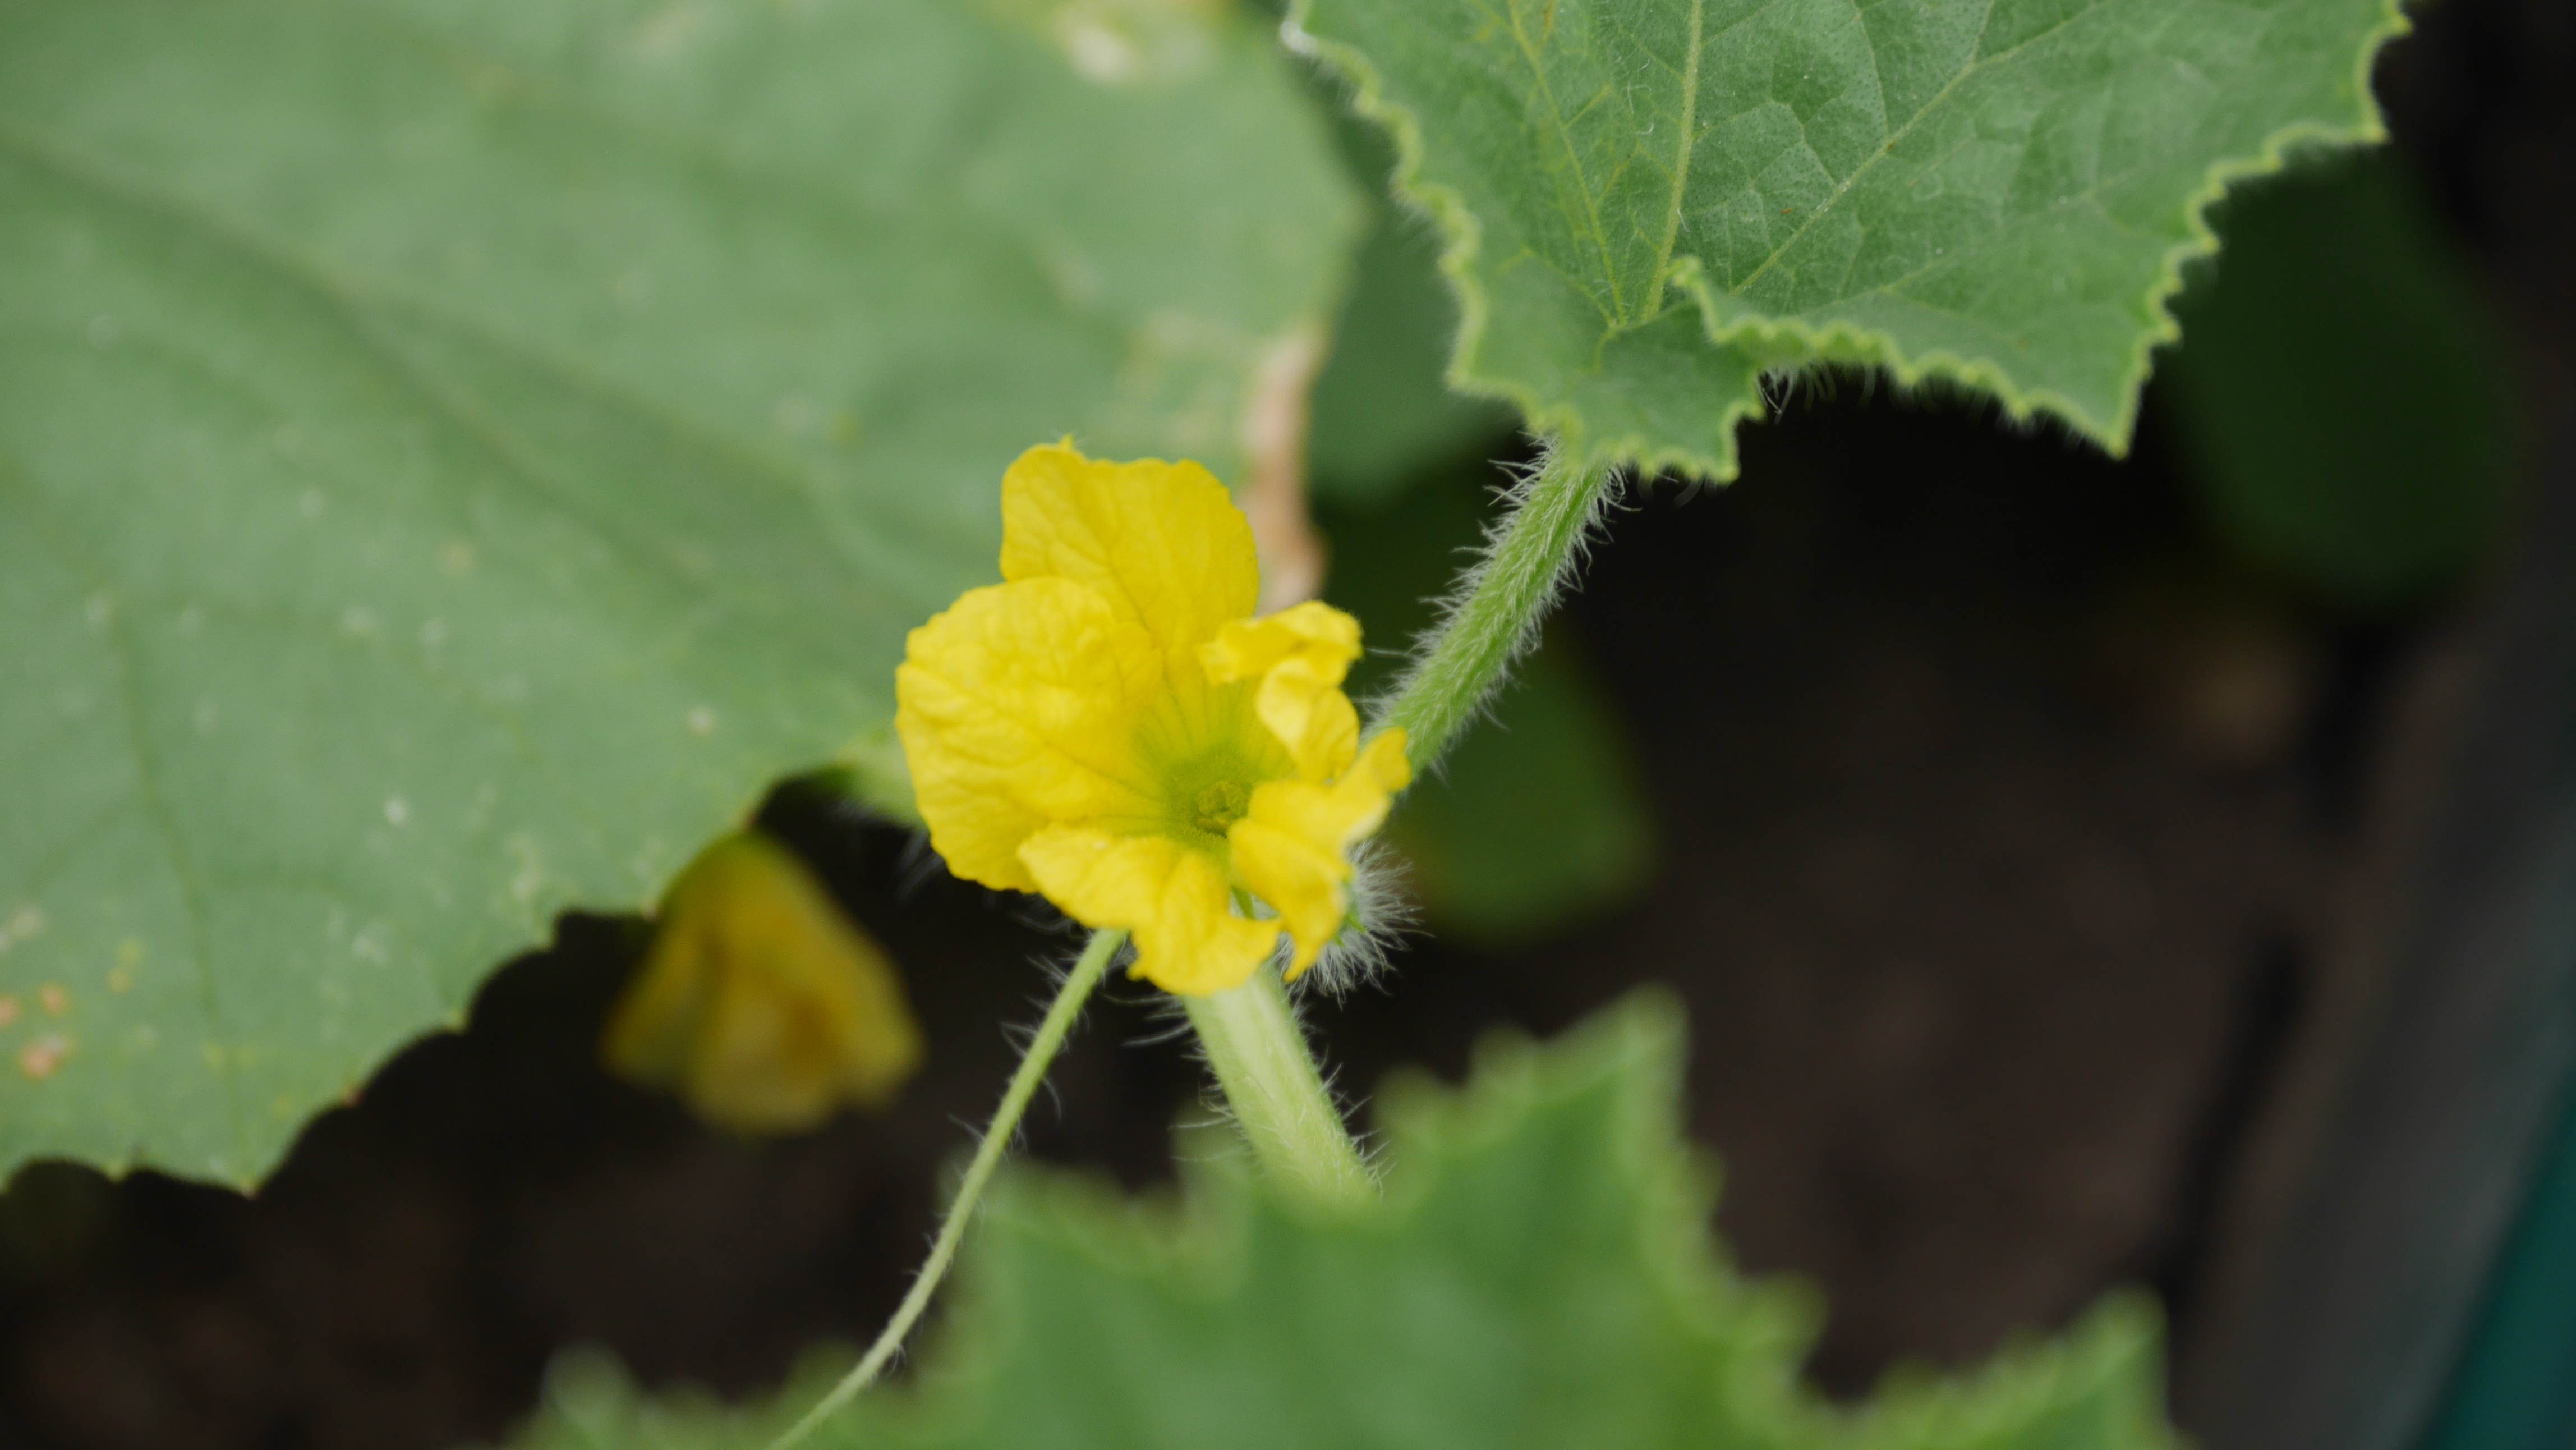
nature, plant, fruit, leaf, flower, food, spring, green, harvest, produce, autumn, botany, yellow, flora, wildflower, close up, melons, seasonal, bud, macro photography, flowering plant, annual plant, plant stem, land plant